Kishore Chandra Deo

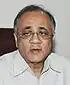
Deo in 2012

Vyricherla Kishore Chandra Suryanarayana Deo (born 15 February 1947) is an Indian politician and a member of the Telugu Desam Party political party. He has been elected to the Lok Sabha for five times and has also held one term in the Rajya Sabha. From July 2011 to May 2014, he was the Union Cabinet Minister for Tribal Affairs and Panchayati Raj.